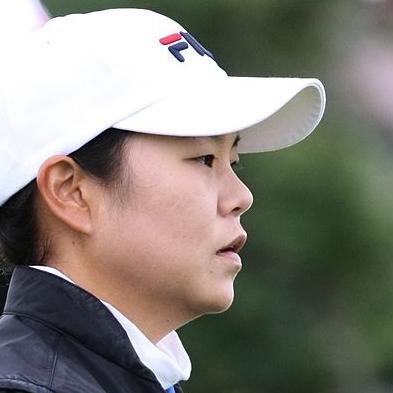
Age: 30